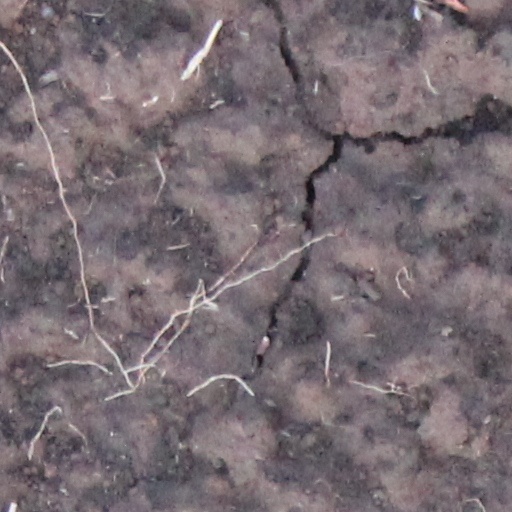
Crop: wheat